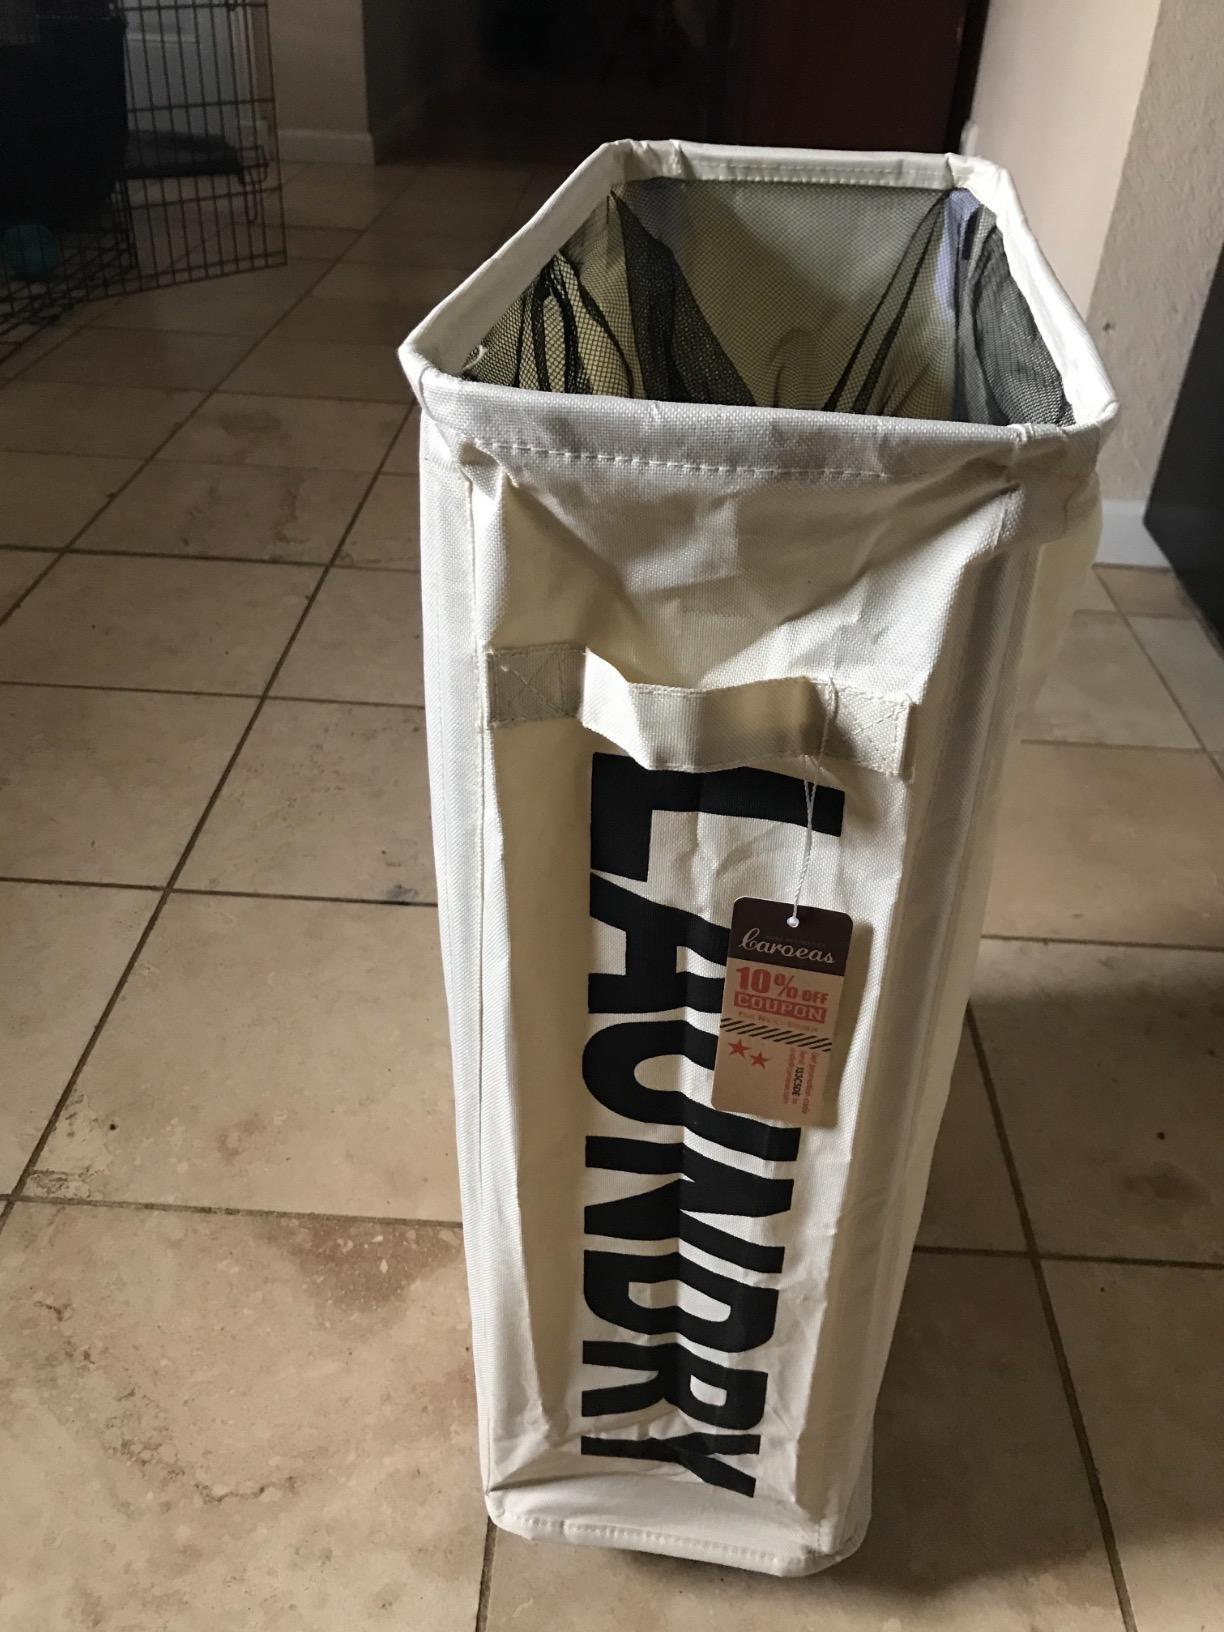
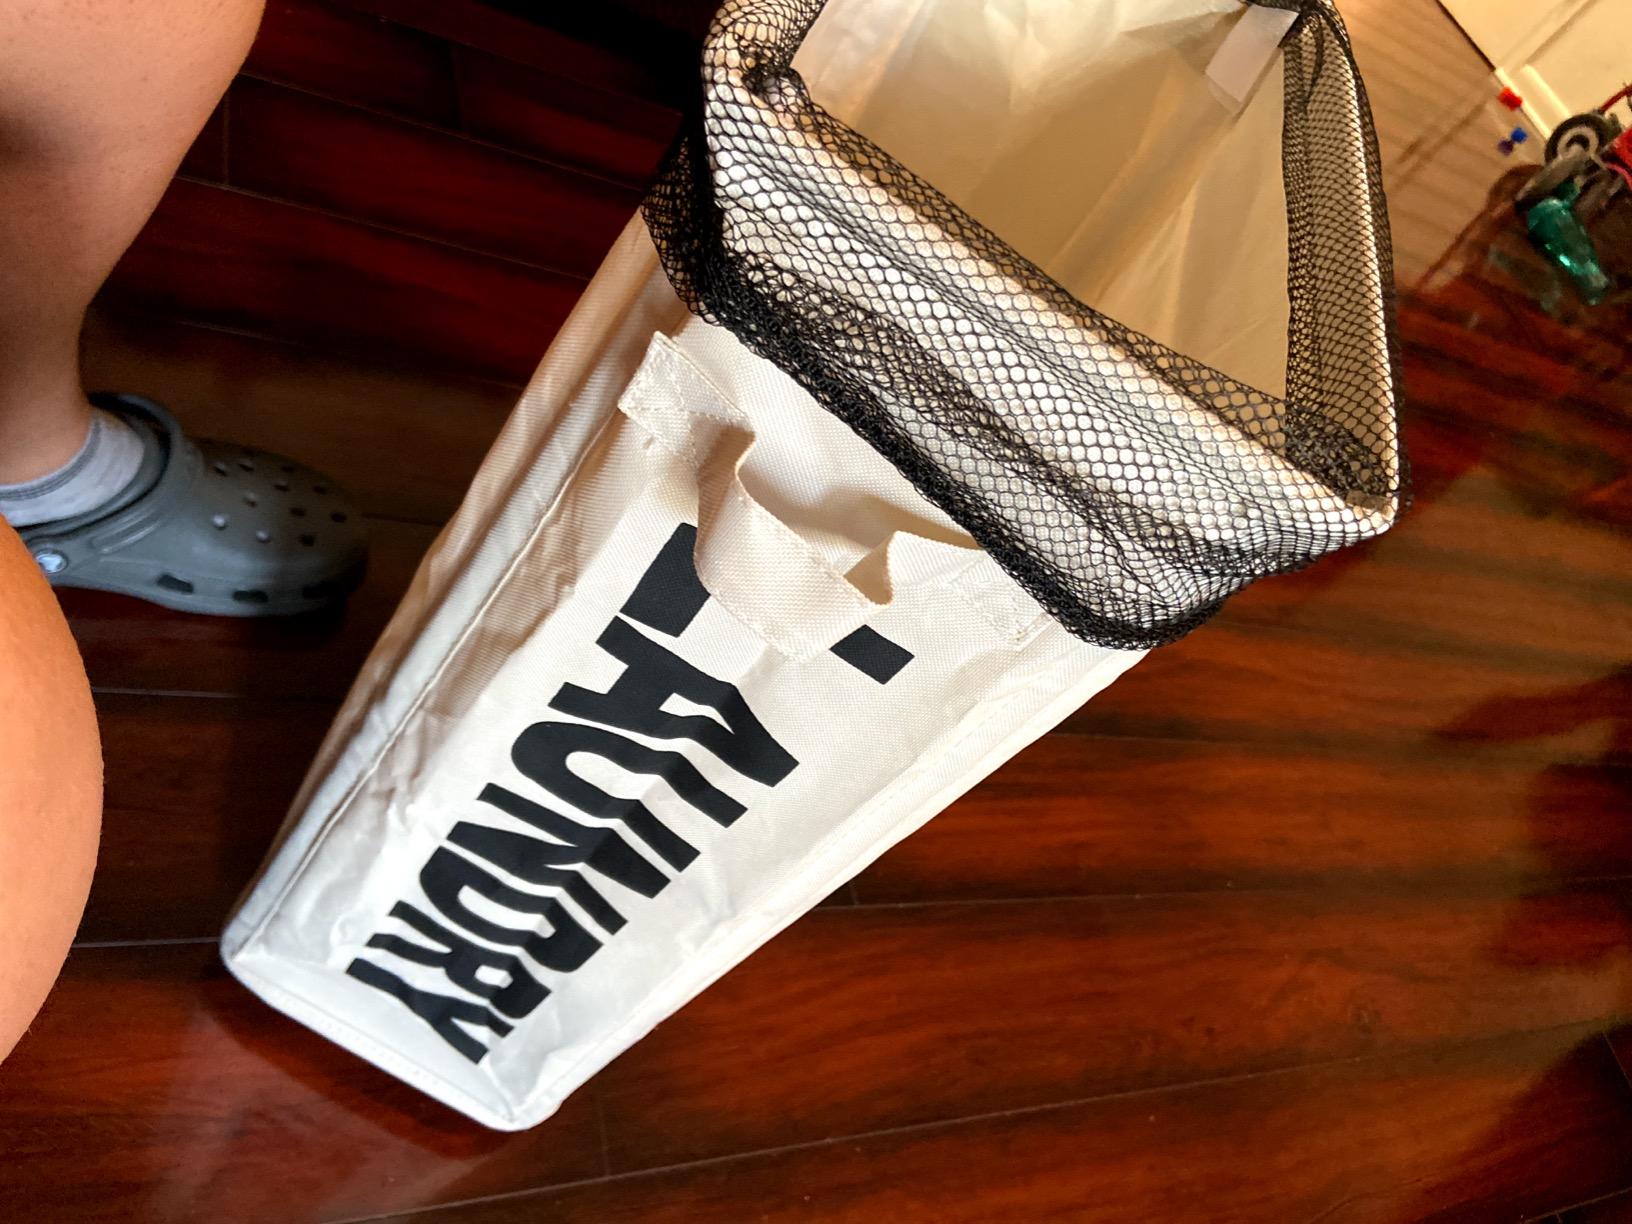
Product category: items_hamper
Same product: yes